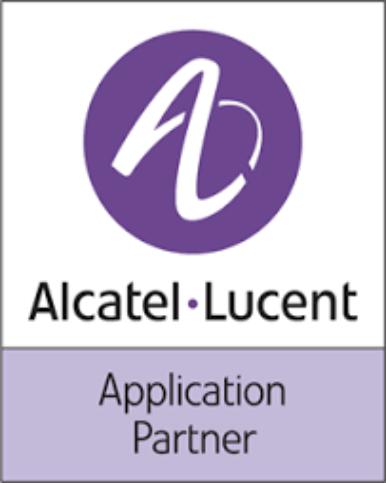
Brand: Alcatel-1
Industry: Electronic